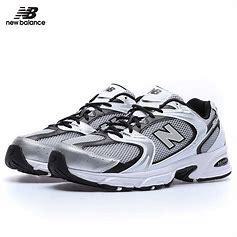
Brand: New
Model: Balance 530